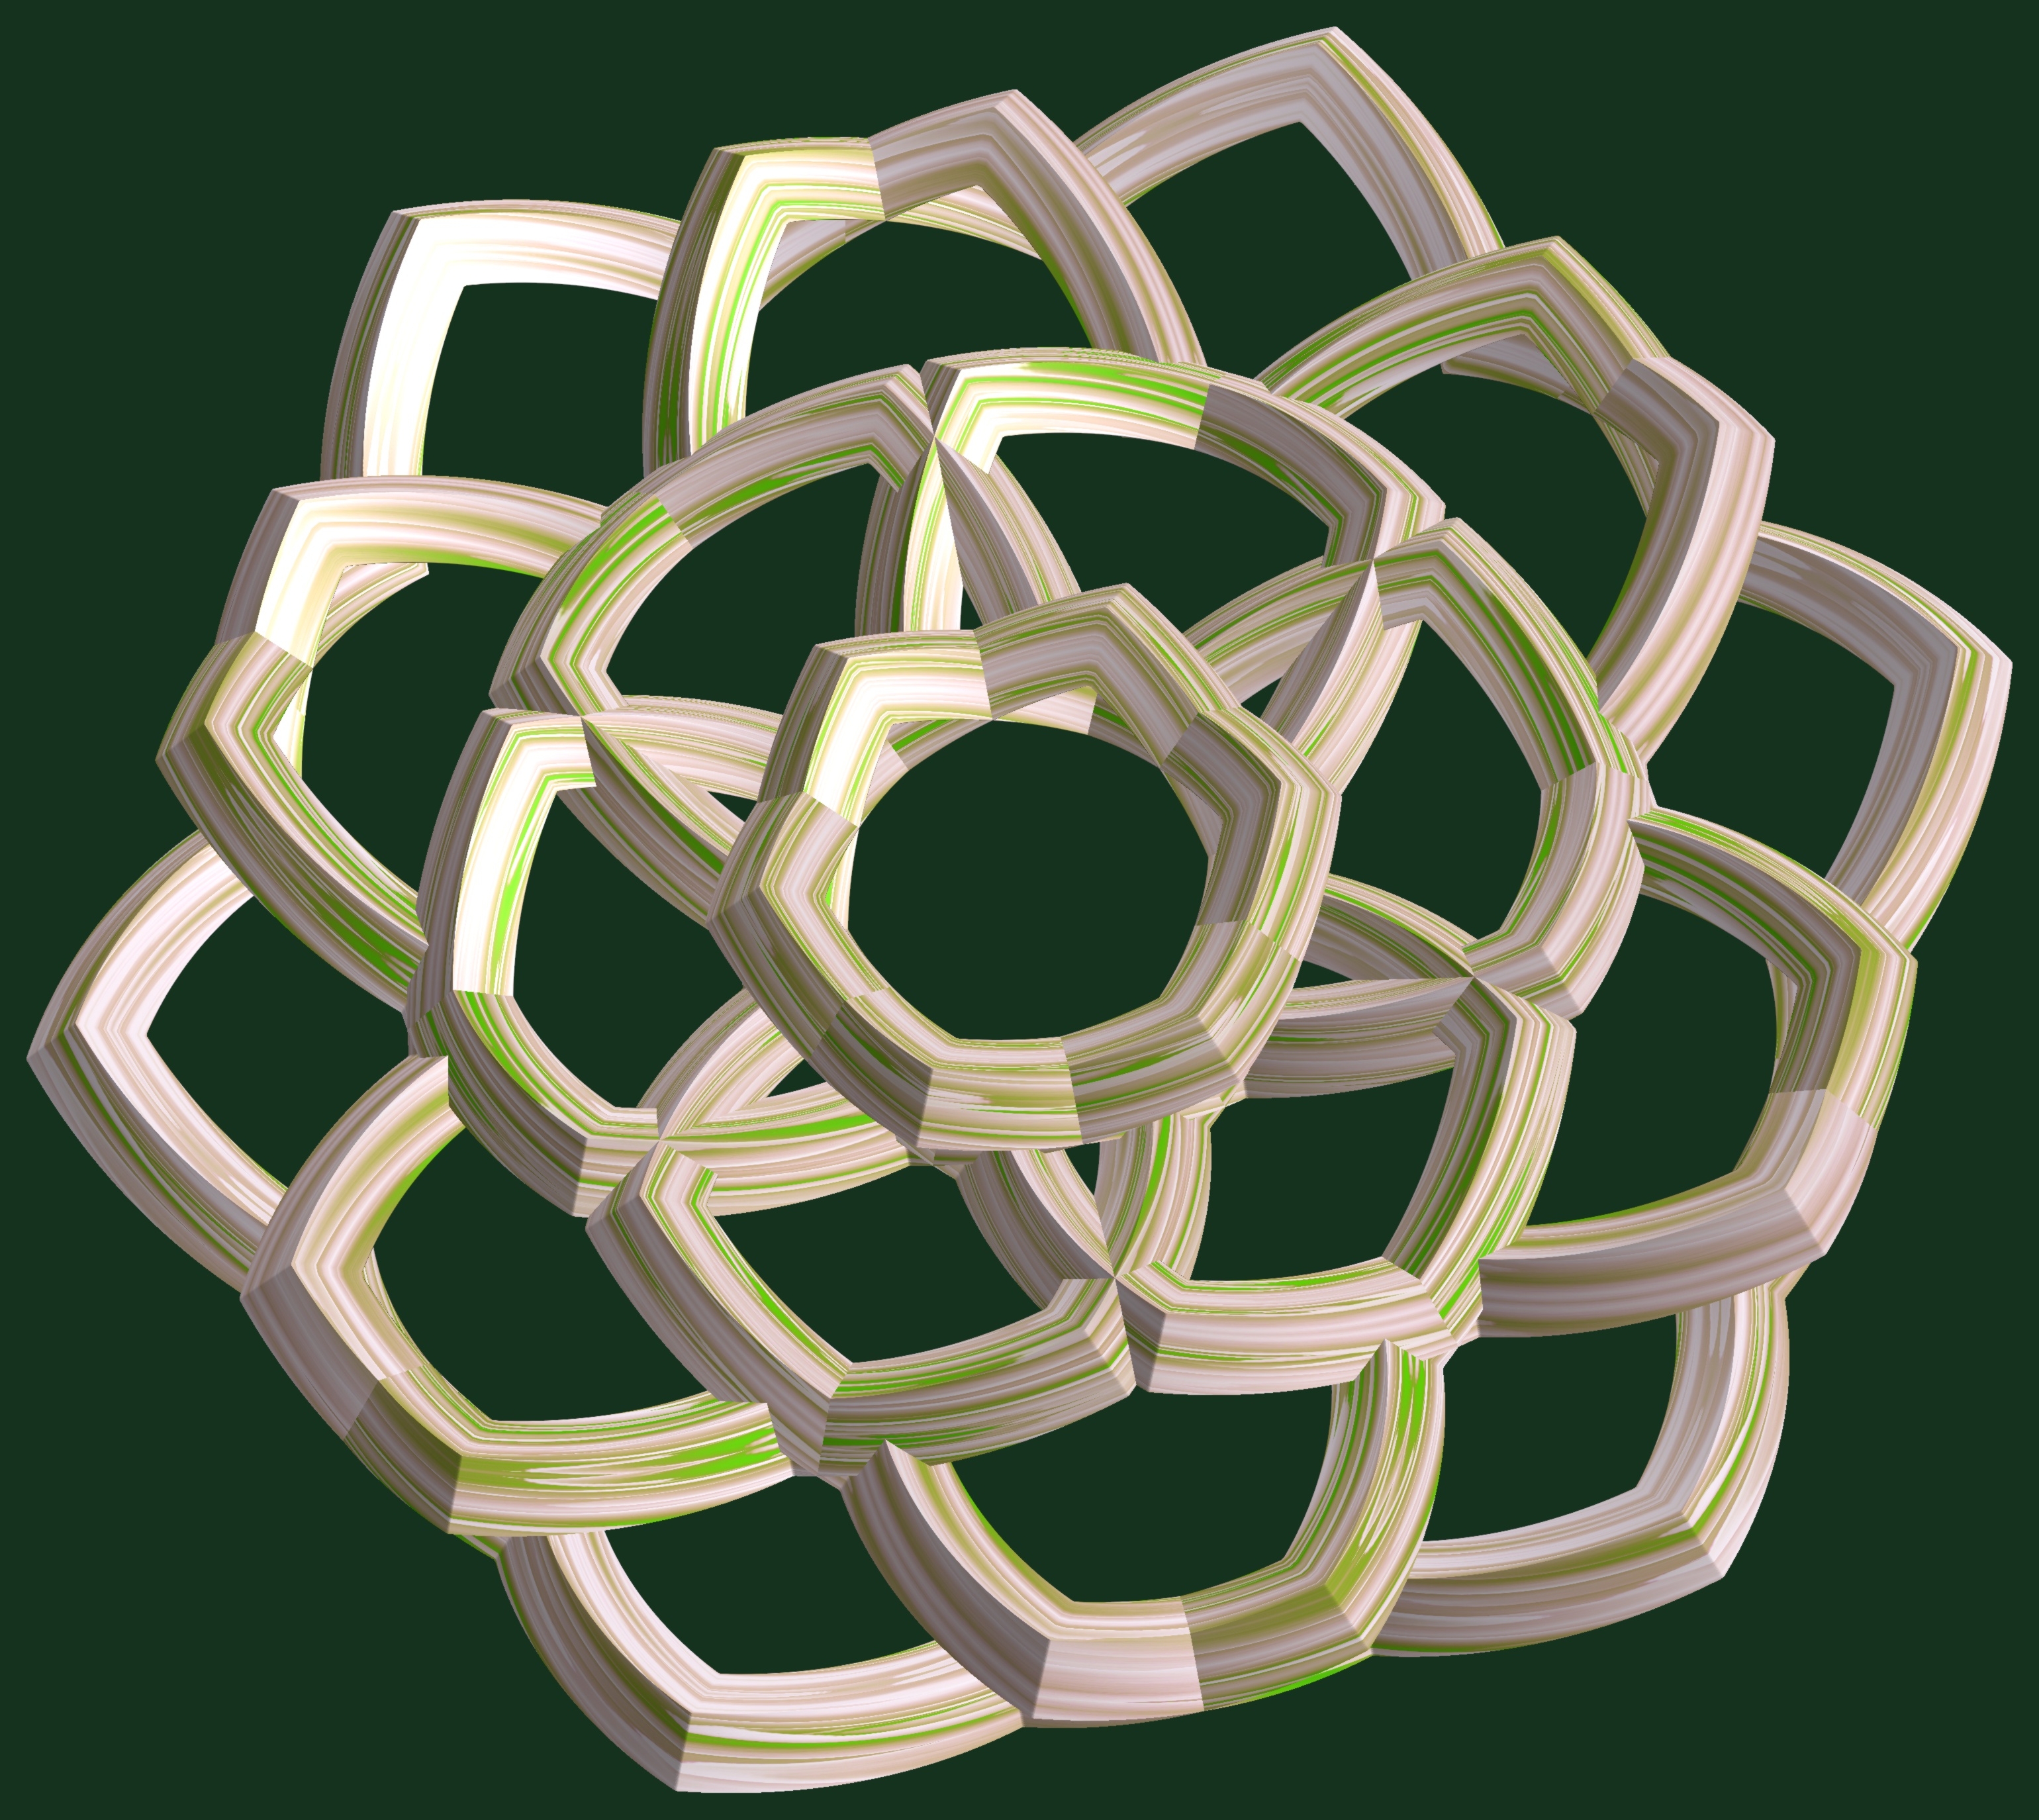
abstract, structure, wheel, texture, pattern, geometry, circle, jewellery, font, sculpture, design, symmetry, 3d, graphic, shape, torus, mathematica, cg, parametricplot3d, code, program, algorithm, mapping, geometricsculpture, football equipment and supplies